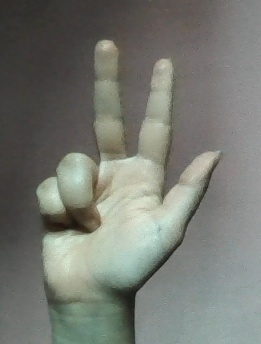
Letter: al